Henrike Handrup

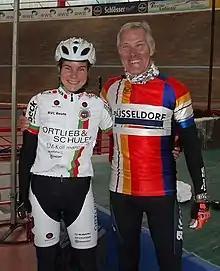
Handrup with Udo Hempel

Henrike Handrup (born 9 March 1983) is a German former Paralympic cyclist who competes at international elite competitions. She is a World road racing champion and a track bronze medalist has competed at the 2012 Summer Paralympics but did not medal.